F. H. Gillingham & Sons

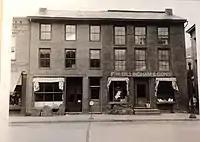

Founded in 1886, F. H. Gillingham & Sons remains in its original building at 16 Elm Street in Woodstock. It is the oldest, same-family operated general store in Vermont. It has partnered with local cheesemakers and other farmers to help promote and distribute Vermont products.